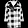
Label: Coat